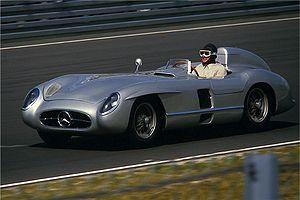
Une commande desmodromique est un dispositif mécanique de commande — par exemple des soupapes — qui réalise la fermeture de celles-ci sans ressort de rappel. Le terme « desmodromique » est issu des deux mots grecs : « desmos » et « dromos ».
La marque allemande Mercedes-Benz s'est impliqué très tôt dans le sport automobile.
La Mercedes-Benz 300 SLR est une voiture de course engagée par Mercedes-Benz dans les épreuves « sport » de la saison 1955. Son nom reste associé au drame des 24 Heures du Mans 1955.
L'accident des 24 Heures du Mans 1955 est, avec 84 morts et 120 blessés, l'accident le plus important de l'histoire du sport automobile.
Les 24 Heures du Mans 1955 sont la 23ᵉ édition de l'épreuve et se déroulent les 11 et 12 juin 1955 sur le circuit de la Sarthe. Cette course est la quatrième manche du championnat du monde des voitures de sport 1955.
Mercedes Grand Prix est une écurie de Formule 1, appartenant au constructeur automobile allemand Mercedes-Benz qui a débuté en Formule 1 en tant que constructeur en 1954 sous le nom Daimler-Benz AG avant de se retirer du championnat du monde fin 1955, à la suite d'un accident grave aux 24 Heures du Mans. Mercedes a remporté huit titres de champion du monde des pilotes en 1954 et 1955 avec Juan Manuel Fangio, en 2014, 2015, 2017, 2018 et 2019 avec Lewis Hamilton et en 2016 avec Nico Rosberg. Le surnom Flèches d'Argent des monoplaces de la marque fut tout d'abord conjointement porté avec les bolides d'Auto-Union dans les années 1930 avant de devenir exclusivement celui de Mercedes en compétition.